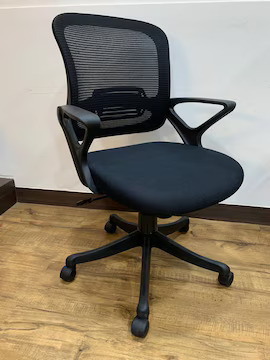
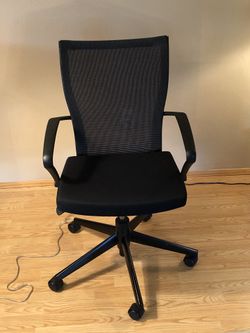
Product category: items_chair
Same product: no